Cross-race effect

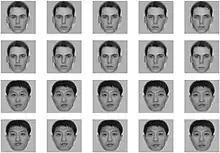
Sample of real and edited white and Asian faces used in study of the Cross-race effect

In his 1996 study, researchers noticed that when looking at ethnicity, in-group faces are processed without acknowledgement of ethnic-specific details and features. People code faces that deviate from the norm of their ethnic group through the absence or presence of distinctive ethnic features.